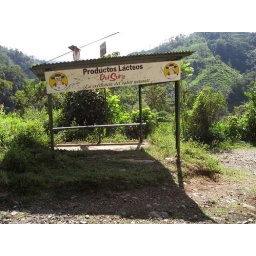
One of the little bus stop shelters on the bumpy road above Rivas.